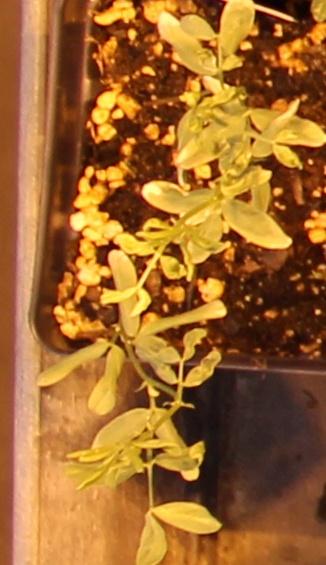
Label: Lentil